List of colonial governors of Ruanda-Urundi

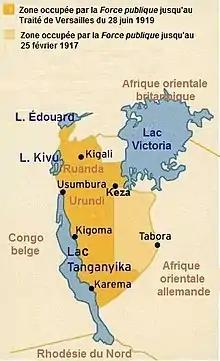
Map of occupation zones of the Force Publique in German East Africa between 19 September 1916 and 28 June 1919.

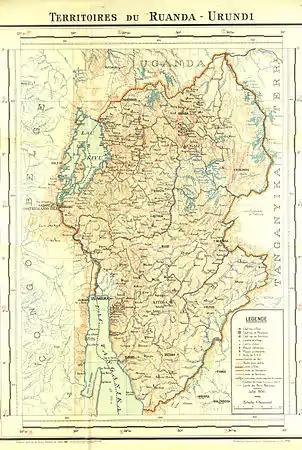
Map of Ruanda-Urundi.

On 1 July 1962, the constituent parts of Ruanda-Urundi became independent as the Republic of Rwanda ("République du Rwanda") and the Kingdom of Burundi ("Royaume du Burundi"), respectively.